Roberto de Figueiredo Caldas

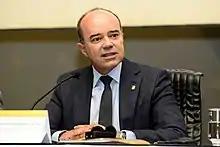
Roberto de Figueiredo Caldas in the seminar "Diálogo between Cortes: the organization of human rights" at the Superior Tribunal de Justiça

Roberto de Figueiredo Caldas (Aracaju - Brazil, born July 29, 1962) is a former judge of the Inter-American Court of Human Rights (mandate from 2013 to 2018). He is also an attorney, partner and chairman of the Board of "Alino & Roberto e Advogados".